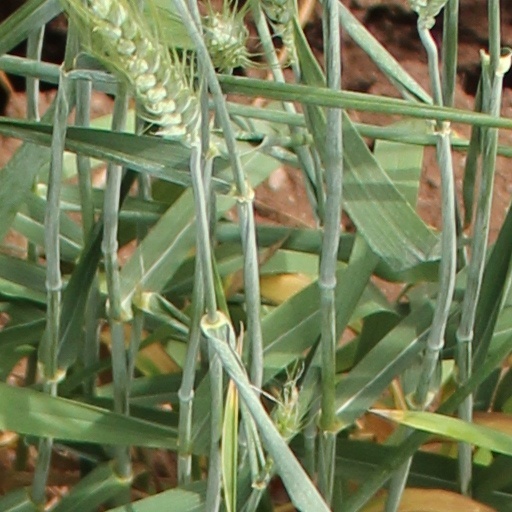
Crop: wheat